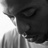
Emotion: sad